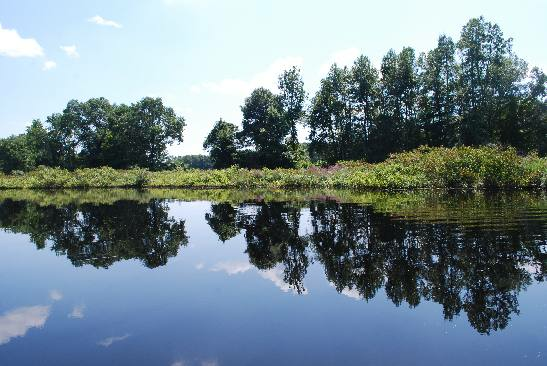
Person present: No